Camel spin

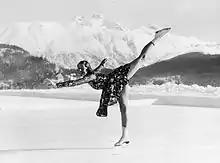
Cecilia Colledge, 1938

The camel spin is one of the three basic figure skating spin positions. British figure skater Cecilia Colledge was the first to perform it, in the mid-1930s. The camel spin, also called the "parallel spin", was borrowed directly from the ballet pose the arabesque, but adapted to the ice. Writer Ellyn Kestnbaum speculates that the camel and layback spins, which "heightened the visual function of the skater creating interesting shapes with her body", were, for the first ten years after their inventions, performed mostly by women because it is easier for women to achieve than it is for men. American skater Dick Button, however, performed the first forward camel spin, a variation of the camel spin, and made it a regular part of the repertoire performed by male skaters.